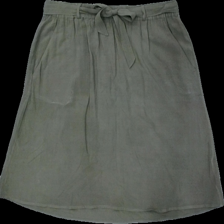
View: front
Type: Skirt
Category: Ladies
Brand: Pure Instinct
Colors: Green
Material: 100% viscose
Cut: Regular
Size: XL
Season: All
Stains: Minor
Damage: vita streck
Damage location: middle left
Damage 2 location: bottom center
Damage 3 location: top right
Price range: <50
Recommended usage: Reuse
Description: grön kjol, några "vita" streck